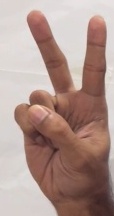
ASL sign: 2